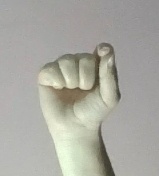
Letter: fa